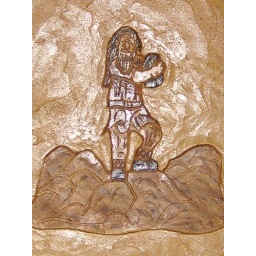
Finn Macool sculpture on the wall in bar